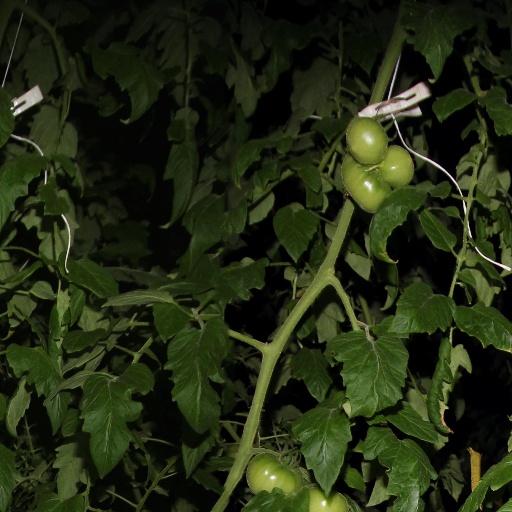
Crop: tomato